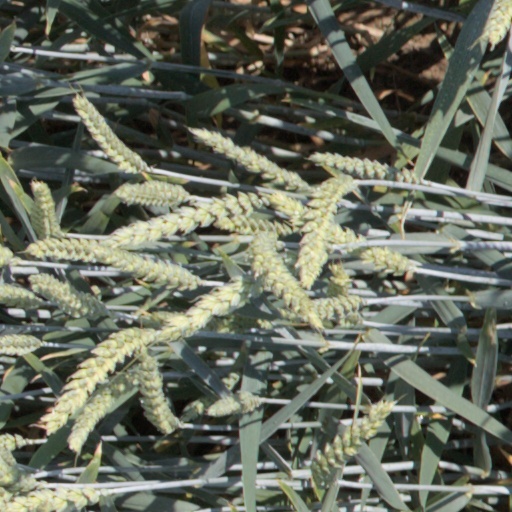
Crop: wheat